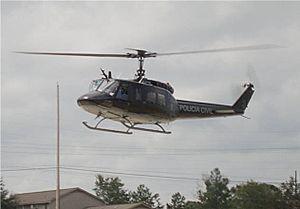
La Coordenadoria de Recursos Especiais est une unité SWAT au sein de la police civile de l'État de Rio de Janeiro au Brésil créée le 4 juillet 1969.
La police civile brésilienne est une institution de la sécurité publique existante dans les 26 États brésiliens et dans le District fédéral, dont la fonction, conformément aux termes de l'article 144 de la Constitution de la République fédérative du Brésil, est la conservation de l'ordre public et la sécurité des personnes et du patrimoine. Toujours selon le même article de la Constitution, entre aussi dans ses fonctions l'exercice de la police judiciaire et les enquêtes sur les infractions pénales, à l'exception de celles ressortant du domaine militaire. La police civile est subordonnée aux gouverneurs des États ou du District fédéral et des Territoires ; elle est dirigée par des officiers de carrière.